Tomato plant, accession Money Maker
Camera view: vertical (180 deg); turntable rotation: 90 degrees
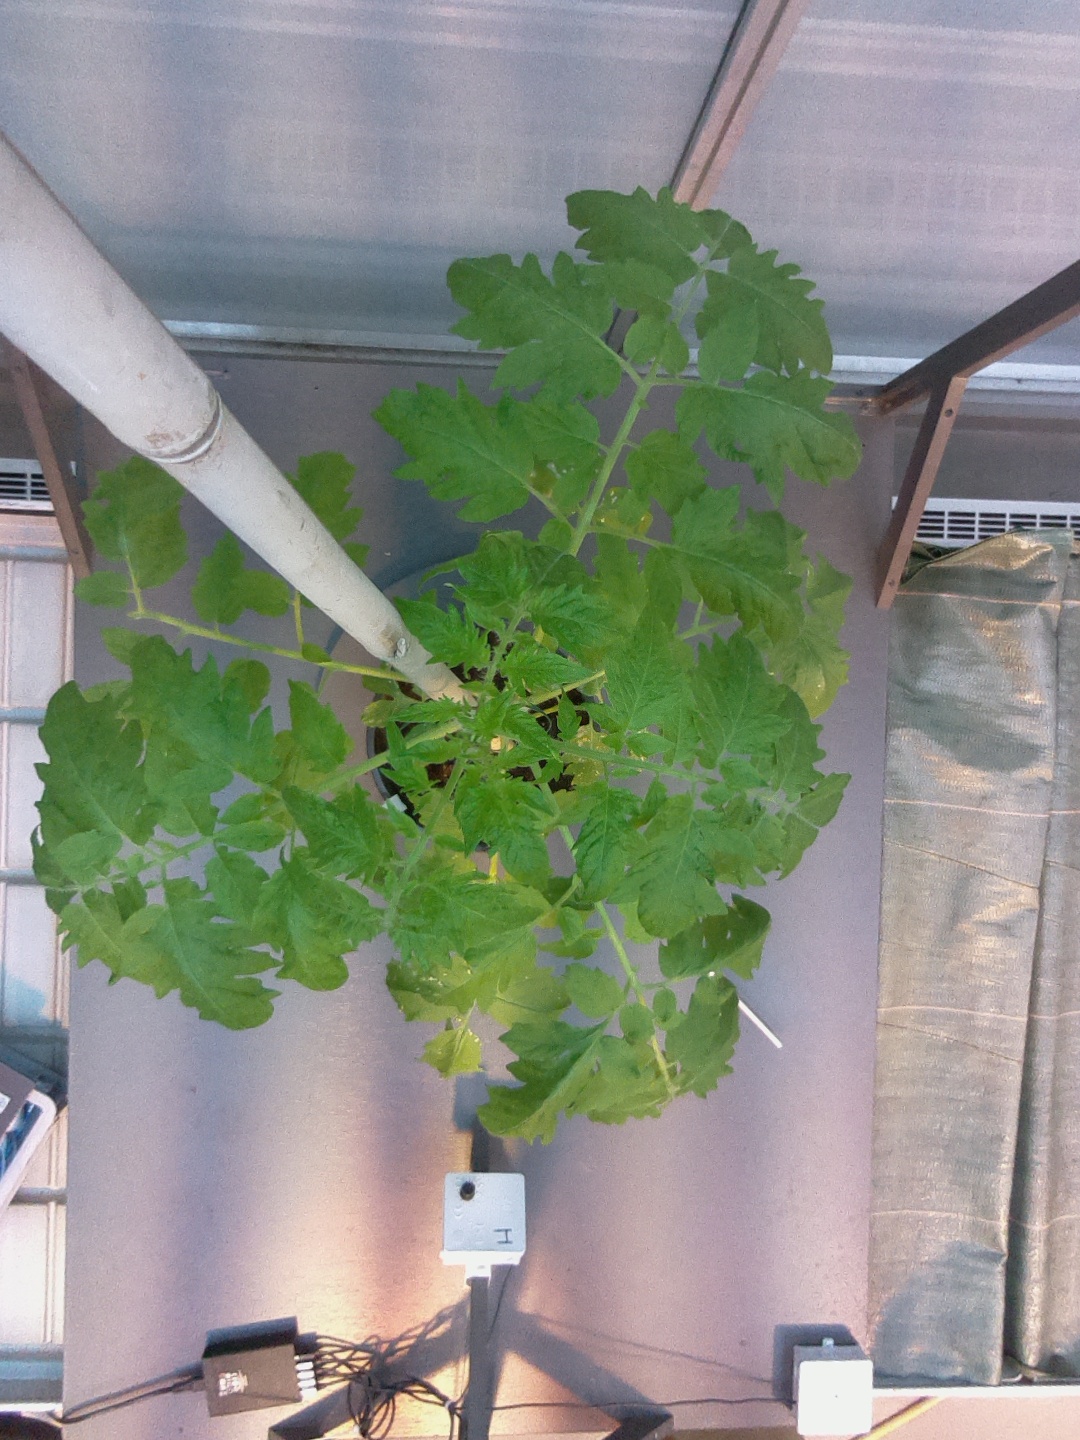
BBCH growth stage 51: First inflorence visible, visible closed flower bud